Essex–Hudson Greenway

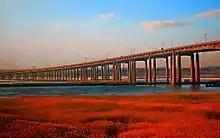
Saw Mill Creek Wildlife Management Area NJ Turnpike Eastern Spur Lewondowski Bridge

At its eastern end the greenway will start in Croxton in Jersey City just west of U.S. Route 1/9, near the Bergen Arches, a disused rail tunnel, with potential connection to the Hudson River Waterfront Walkway. At the west in Montclair it will terminate near the Montclair-Boonton Line near Bay Street station. In Secaucus it will run concurrently with the planned route of the Hackensack River Greenway. In Essex County a portion would run concurrently with the September 11th National Memorial Trail. The East Coast Greenway in would be partially re-routed to align with new greenway.